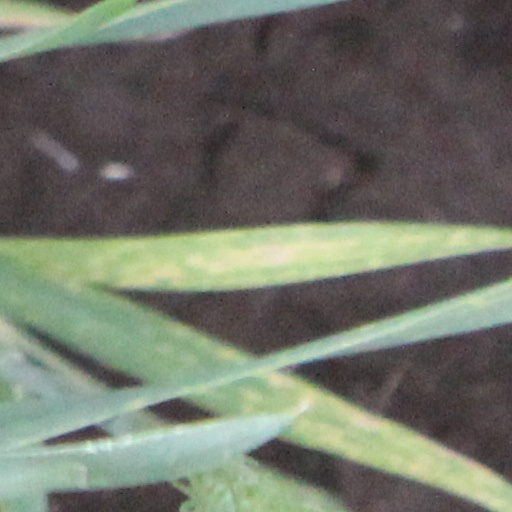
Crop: wheat